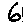
Label: 6